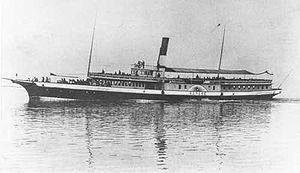
Le bateau ""Genève"" en 1896"
Le Genève est le plus vieux bateau « Belle Époque » encore existant en Suisse.
Le Groupe CGN SA, plus connu sous le nom de Compagnie générale de navigation sur le Lac Léman - CGN, est une société suisse de transport par bateaux et croisière sur le lac Léman en Suisse et en France. Le groupe comprend deux filiales : CGN SA centrée sur l’exploitation et CGN Belle Époque SA qui a pour but de conserver et restaurer les bateaux Belle Époque de la flotte.
Le Léman, appelé aussi lac de Genève, ou par tautologie lac Léman, est un lac d'origine glaciaire situé en Suisse et en France ; par sa superficie, c'est le plus grand lac alpin et subalpin d'Europe.